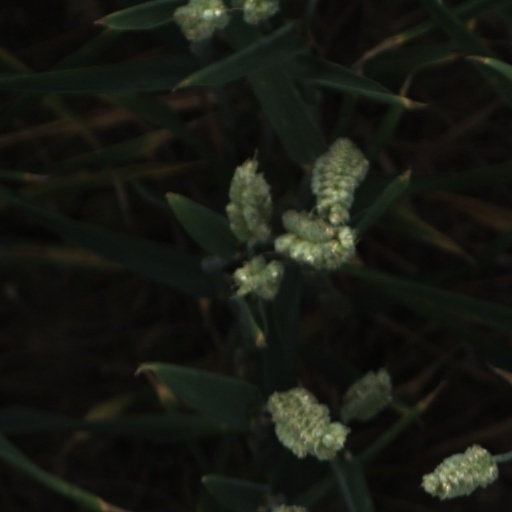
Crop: wheat